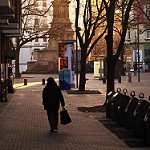
Scene: Outdoor